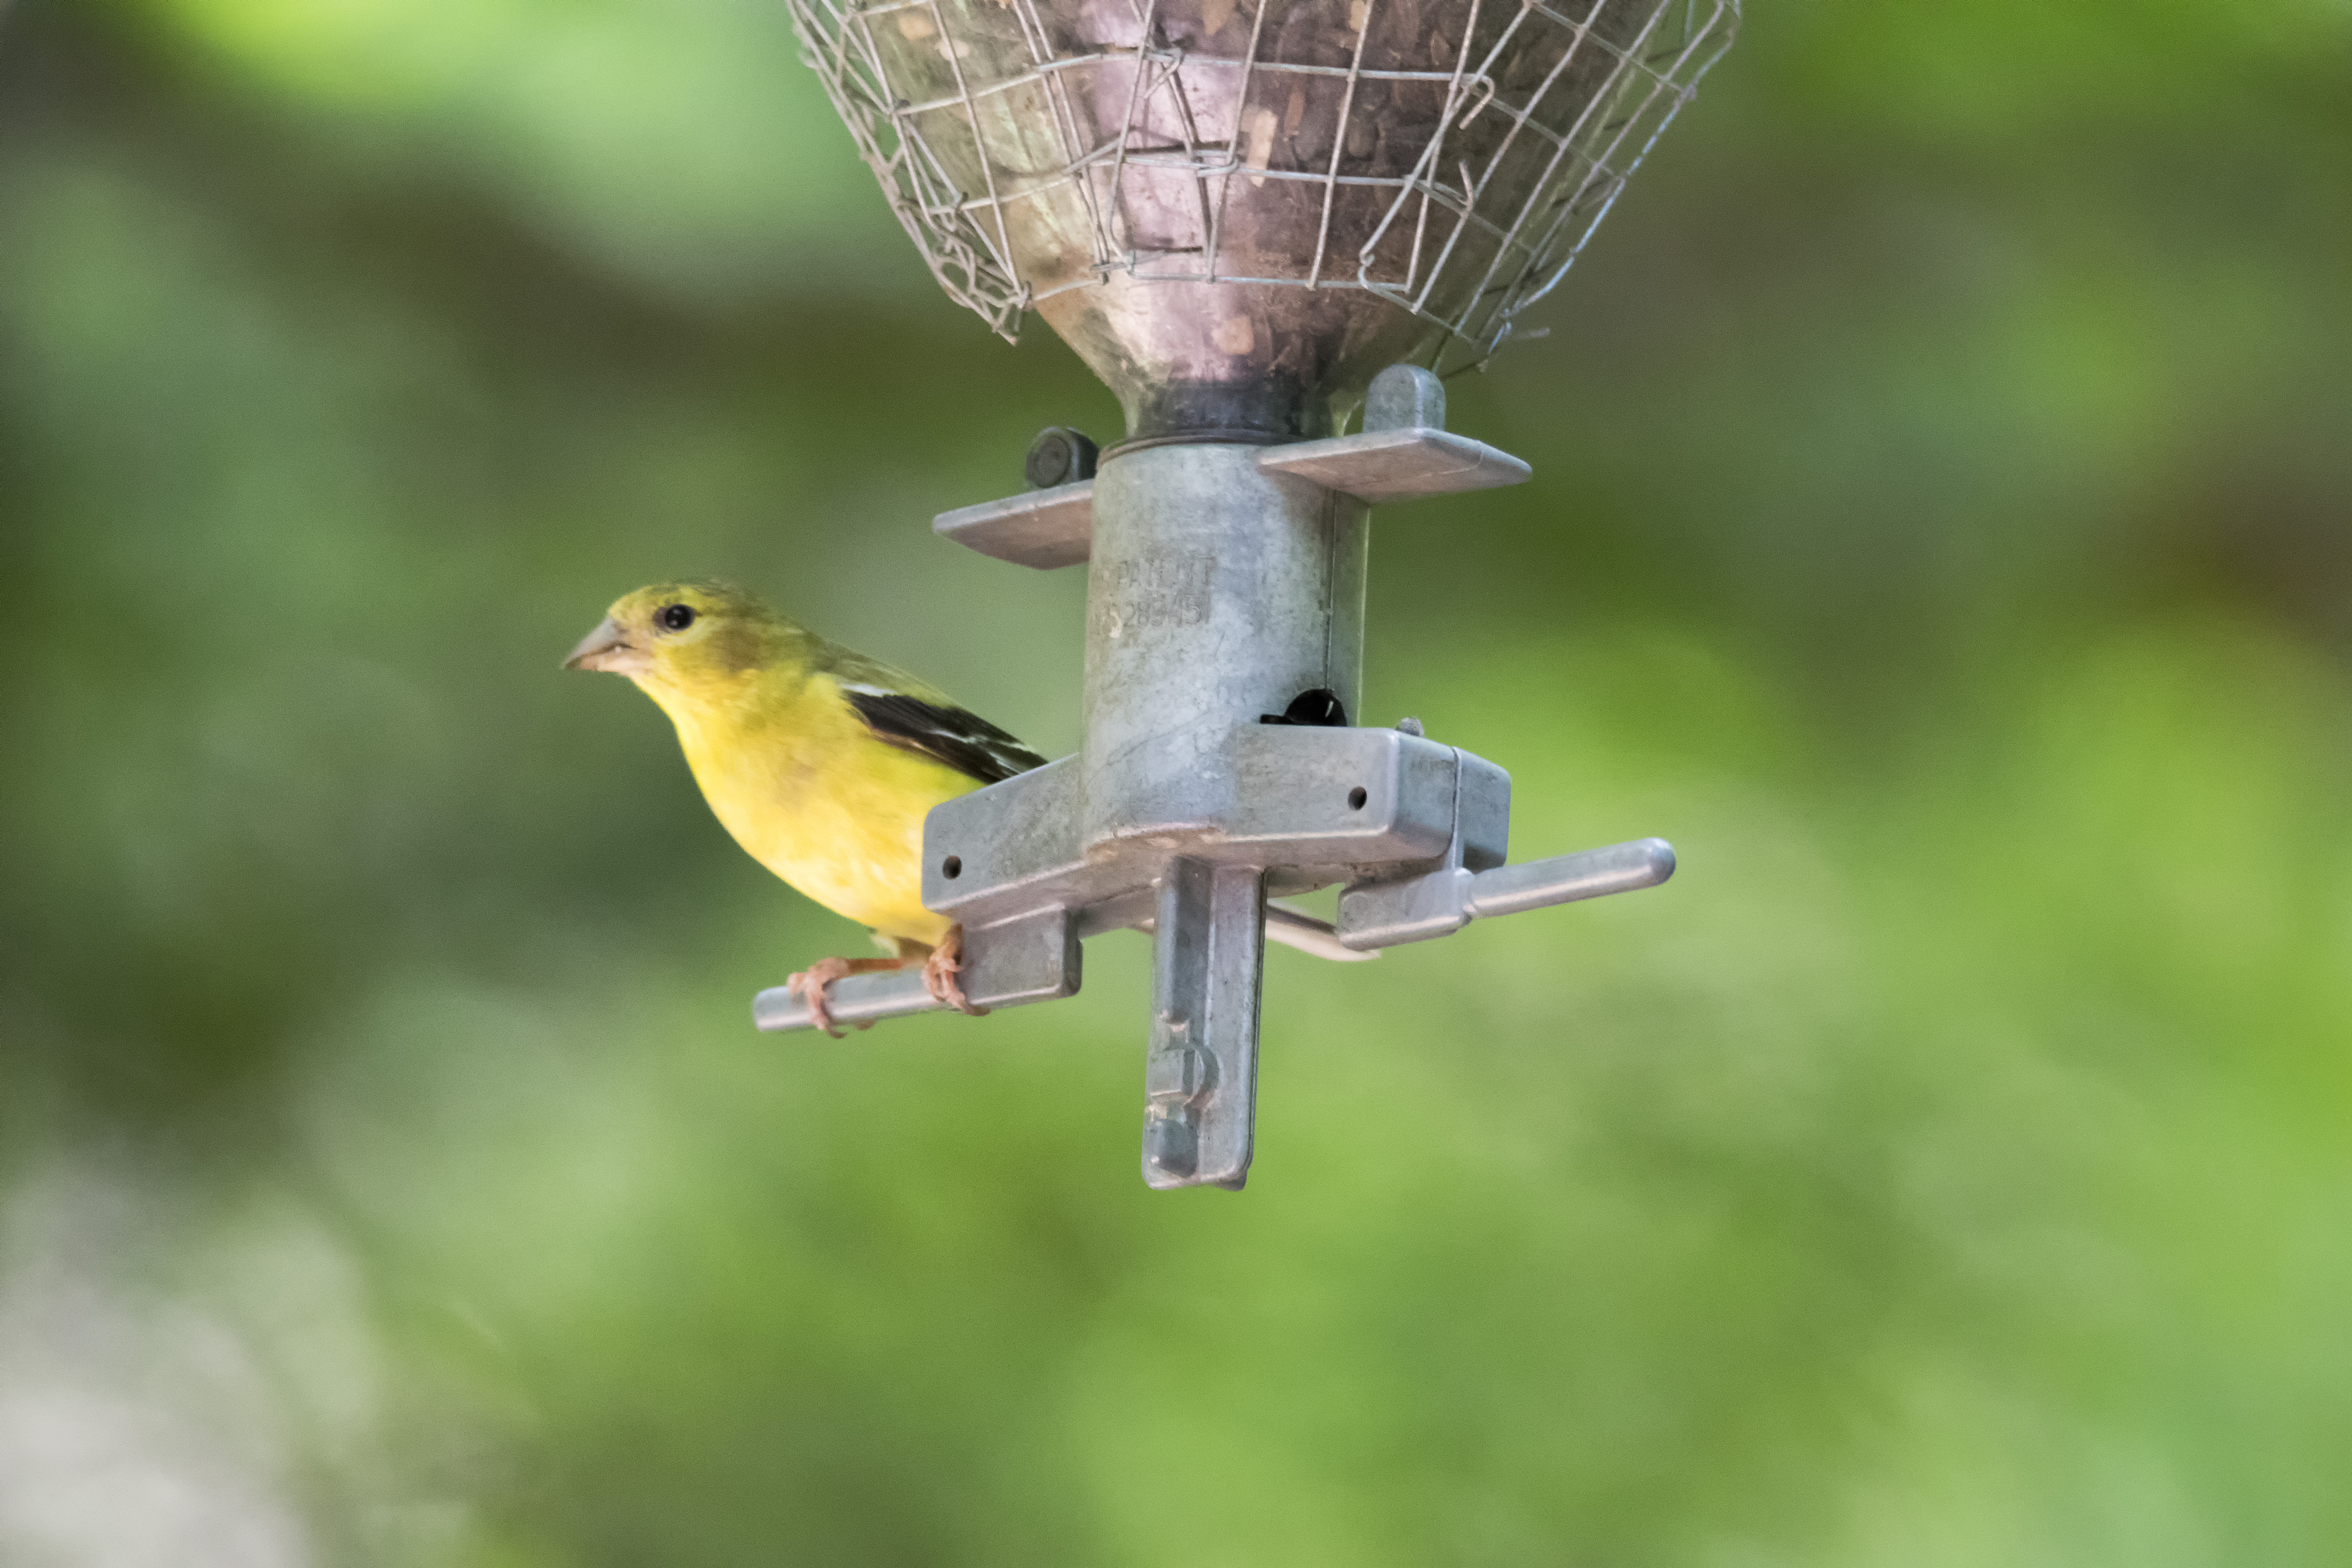
branch, bird, wildlife, beak, hummingbird, fauna, american, canada, vertebrate, jaune, quebec, finch, goldfinch, sherbrooke, oiseau, chardonneret, old world flycatcher, perching bird